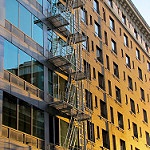
Scene: Outdoor